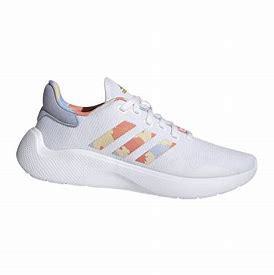
Brand: Adidas
Model: Puremotion